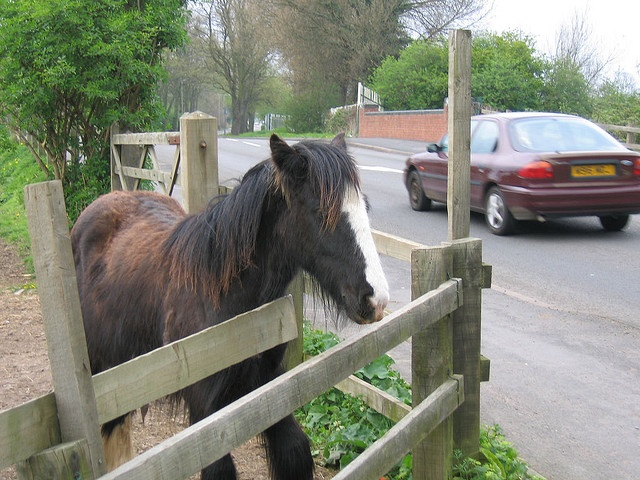
A horse is standing outside near a fence.
THERE IS A HORSE THAT IS STANDING IN THE FENCE
The hores is in the stable by the road.
there is a small horse behind a fence
A horse standing near a partially finished fence